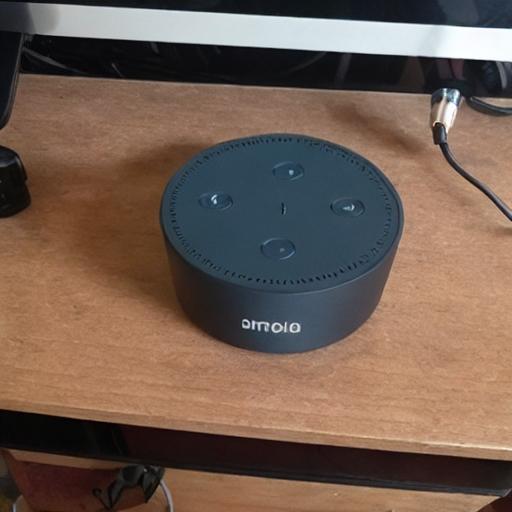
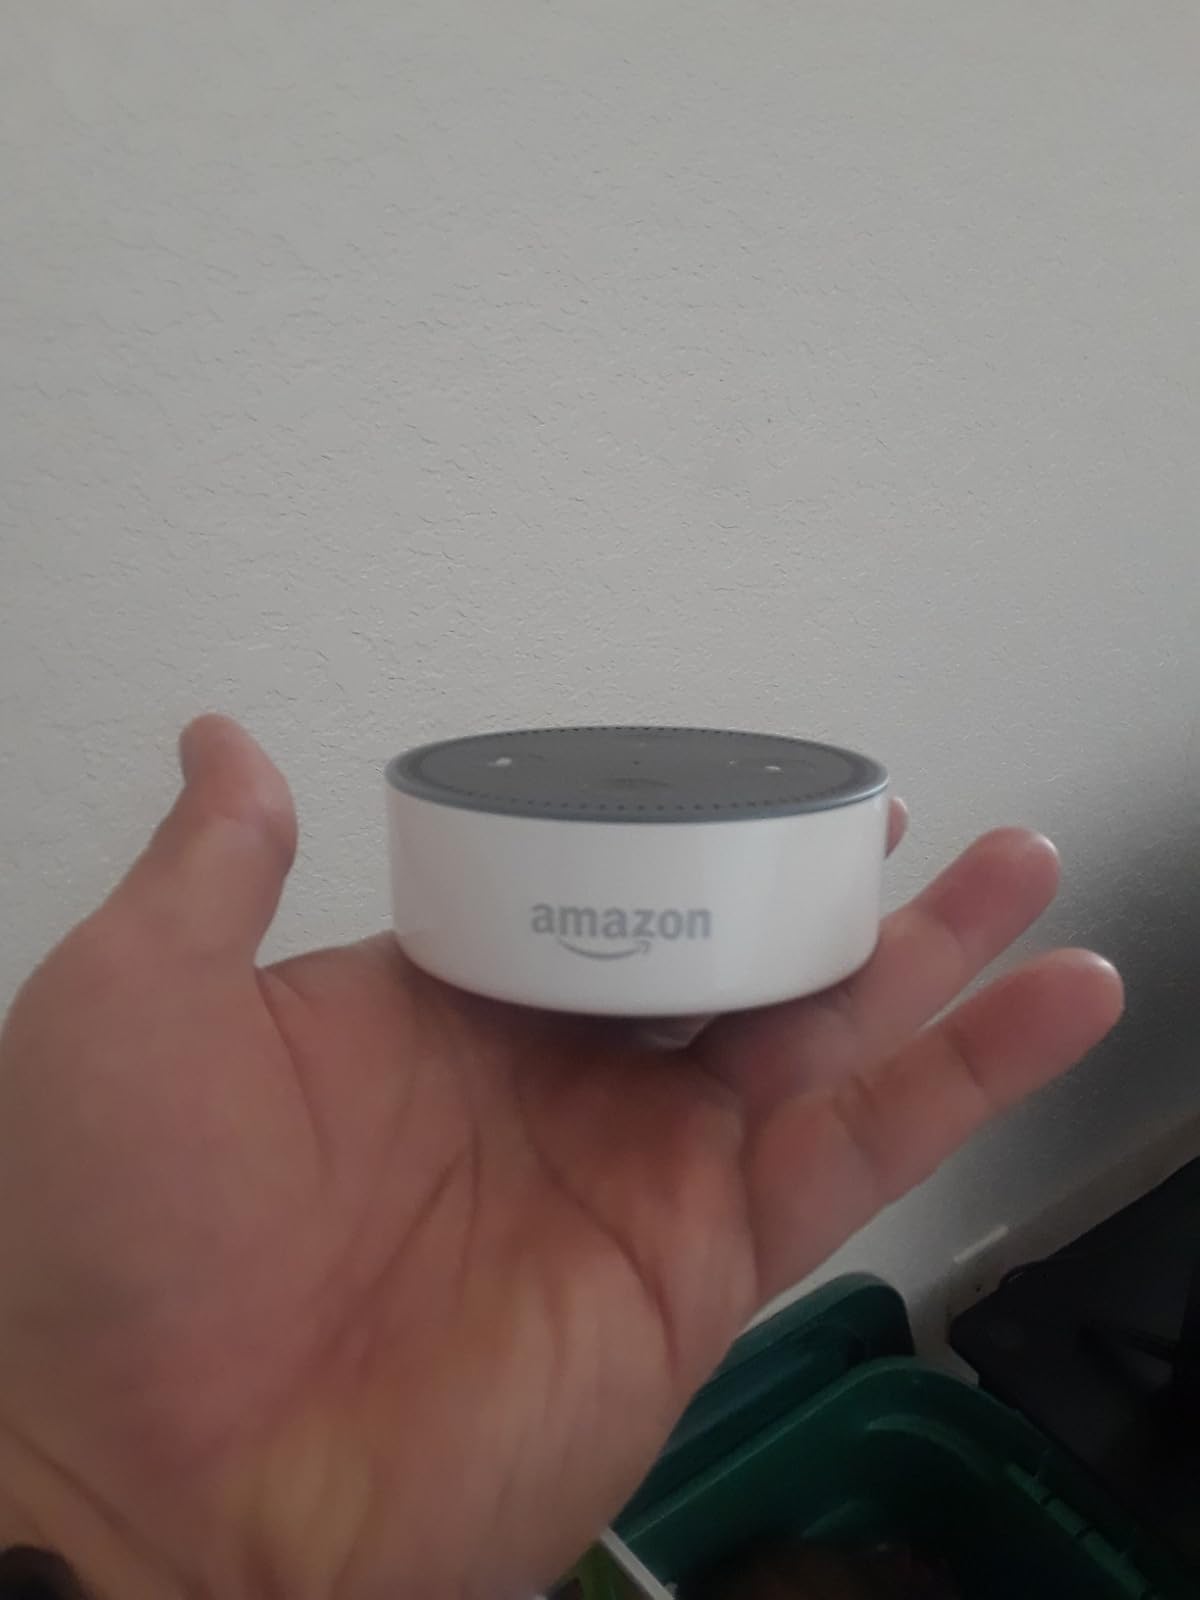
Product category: speaker
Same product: no